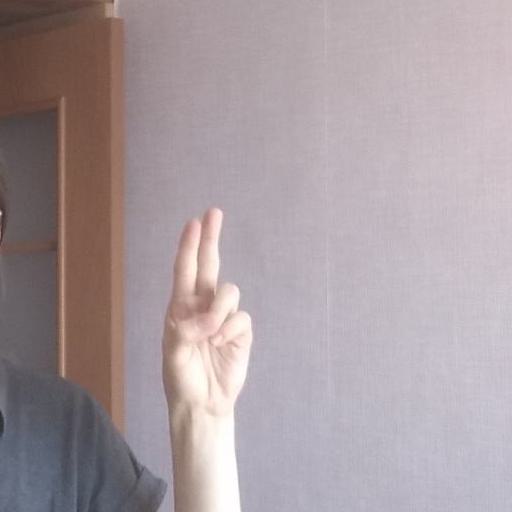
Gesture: two_up